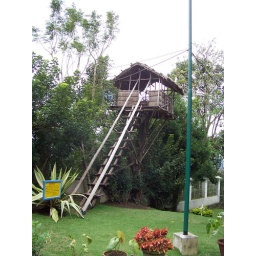
The yellow sign claims no liability .. I went up in the treehouse; it was a bit wobbly ...